Secondary education in Myanmar

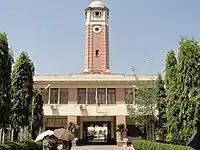
Department of Basic Education No. 3, former Rangoon college (Kyimyindaing Campus)

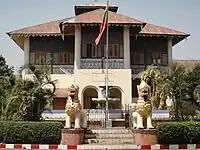
Assembly building of DBE 3

High schools in Myanmar are operated by the Department of Basic Education under the Ministry of Education in Myanmar. The present education system has not changed since the re-opening of the schools in 1989, under the SLORC. After the collapse of socialist regime, the DBE updated the high school education system that most of the study syllabus based on socialism was withdrawn and a new version was introduced. Government high schools are now known as Basic Education High Schools (abbreviated BEHS), not State High Schools (SHS). The 9th Standard is regarded as the year one of the high school or Grade 10, and 10th Standard is the year two of the high school or Grade 11, where matriculation exams are held. At that time, matriculation exams covered both syllabus from the year one and the year two high school courses. Students who pass the matriculation exams are eligible to enter any universities and institutes according to their choices and total exam scores. Most teachers in Burmese schools are underpaid but some teachers seek high earnings from their private tuitions; an estimated 50 to 80% of students take private tuition classes apart from school lectures.